Rupert Smith (American football)

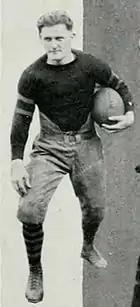
Rupe Smith at Vanderbilt.

Rupe Smith was Middle Tennessee teammates with future Vanderbilt teammates Jess Neely and P. V. Overall on the 1917 Middle Tennessee State football team. Smith was also captain of the 1919 Middle Tennessee team.